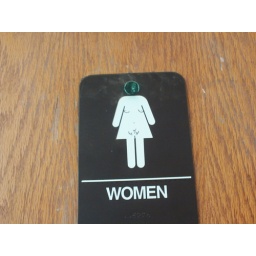
On the bathroom door in one of the buildings on campus